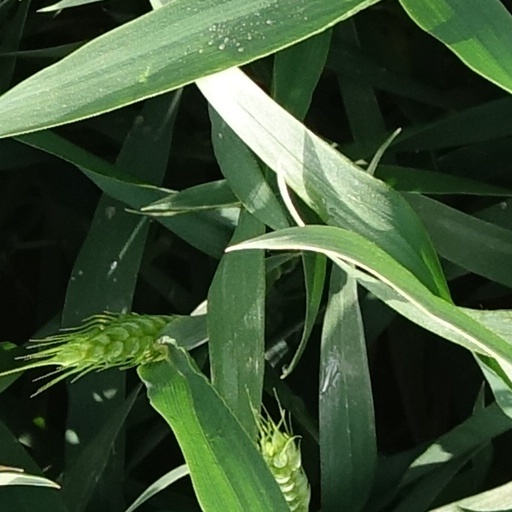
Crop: wheat